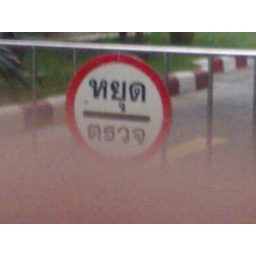
I think this sign is everywhere when going in a building